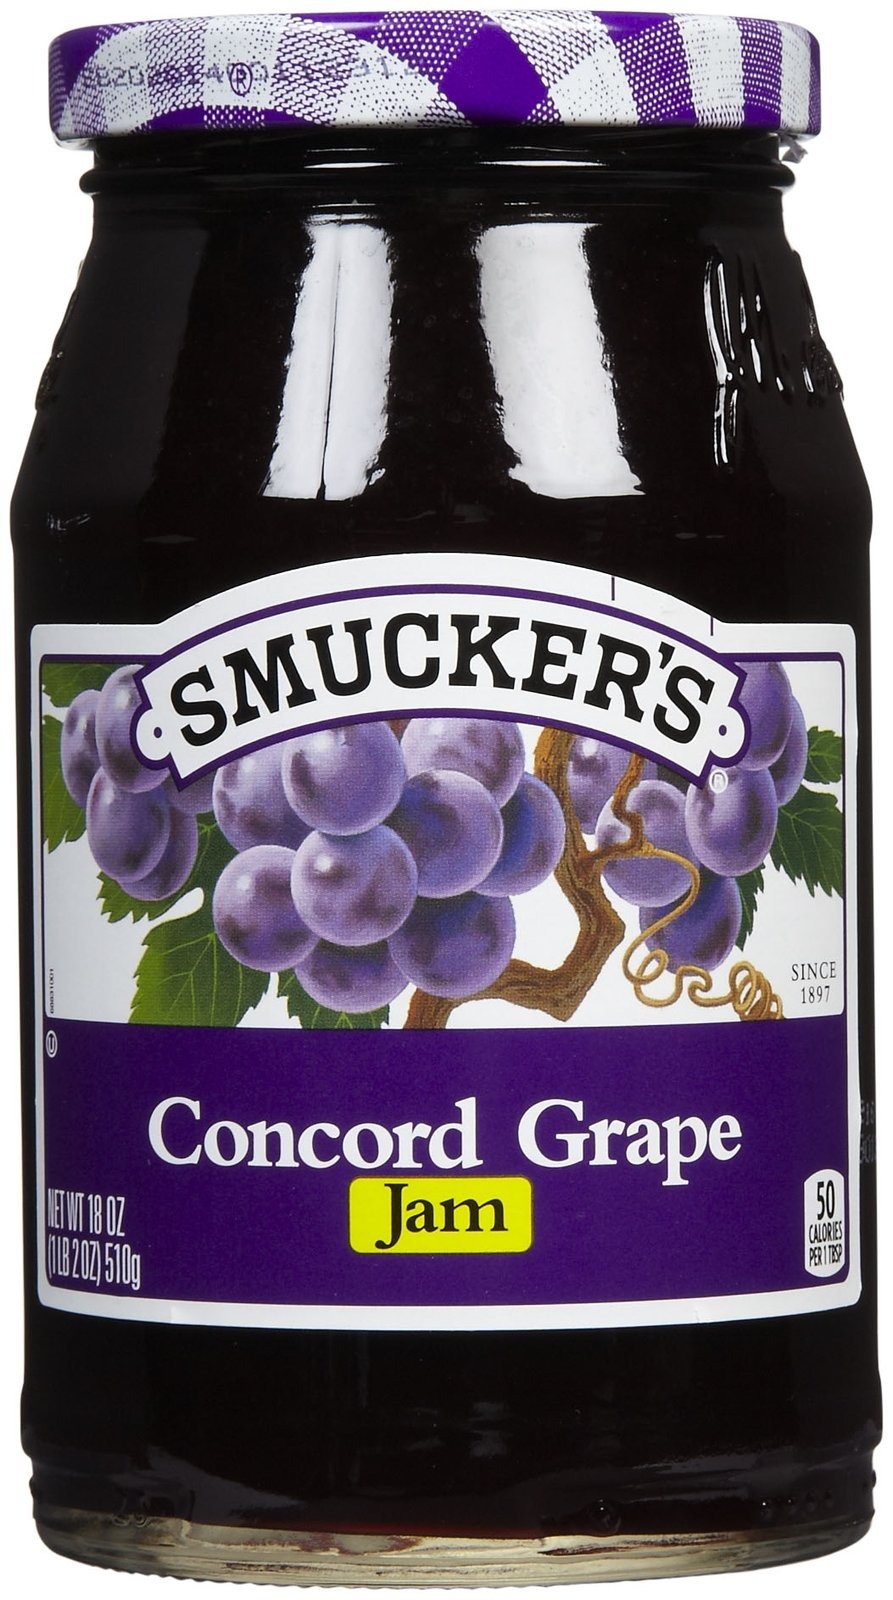
Item Name: Smucker's Concord Grape Jam - 18 oz
Bullet Point: Kosher Pareve
Value: 18.0
Unit: Fl Oz

Price: 13.31